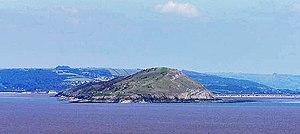
Brean Down est un promontoire rocheux du Somerset, en Angleterre, culminant à 97 mètres d'altitude face au canal de Bristol. Il constitue, avec les îlots de Steep Holm et Flat Holm, l'extrémité occidentale des collines de Mendip. Propriété du National Trust et site classé, il abrite une importante biodiversité et des richesses archéologiques et historiques, parmi lesquelles un fort bâti en 1865 et réarmé durant la Seconde Guerre mondiale.